Great French Wine Blight

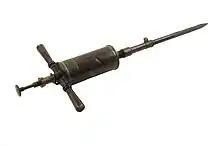
A vine root injector used to combat phylloxera

After Charles Valentine Riley, Missouri's state entomologist, confirmed Planchon's theory, Leo Laliman and , two French wine growers, both suggested the possibility that if "vinifera" vines could be combined, by means of grafting, with the aphid-resistant American vines, then the problem might be solved. Thomas Volney Munson was consulted and provided native Texan rootstocks for grafting. Because of Munson's role, the French government in 1888 sent a delegation to Denison, Texas, to confer on him the French Legion of Honor Chevalier du Mérite Agricole.